Mab's Cross

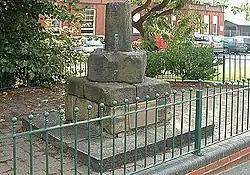
Mab's Cross in 2005

Mab's Cross, in Wigan, Greater Manchester, England, is a stone cross probably dating from the 13th century with its first recorded mention taking place in 1277. It is one of four stone crosses originally used as waymarkers along the medieval route from Wigan to Chorley. The cross no longer stands in its original position, having been moved across the road in 1922 as part of a road widening scheme.